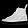
Label: Ankle boot